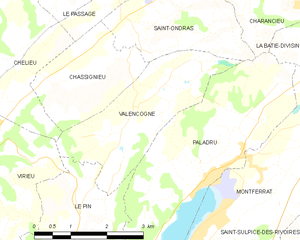
Valencogne est une commune française située dans le département de l'Isère en région Auvergne-Rhône-Alpes et, autrefois rattachée à la province du Dauphiné. La commune qui se situe plus particulièrement dans la région naturelle des Terres froides du Dauphiné fut adhérente à la communauté de communes Bourbre-Tisserands, puis a rejoint la communauté de communes « Les Vals du Dauphiné » au 1ᵉʳ janvier 2017.